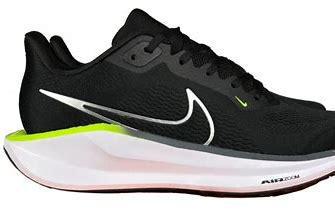
Brand: Nike
Model: Pegasus 41